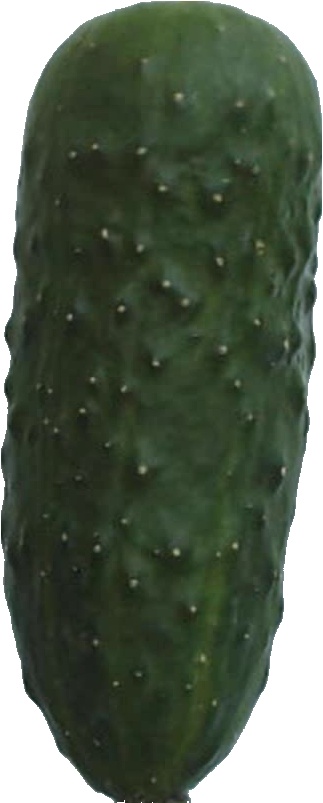
Label: cucumber_1